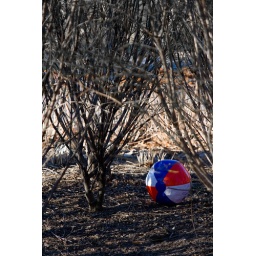
It was below freezing here for most of the day, so this bright beach ball really looked out of place.